Ukrainian Bandurist Chorus

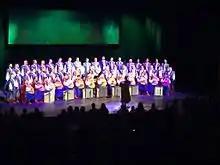
The Ukrainian Bandurist Chorus of Taras Shevchenko performs in Washington, D.C. in November 2015

The Ukrainian Bandurist Chorus (full name: "The Taras Shevchenko Ukrainian Bandurist Chorus of North America") is a semi-professional male choir which accompanies itself with the multi-stringed Ukrainian ethnic instrument known as the bandura. It traces its roots to Ukraine in 1918 and has been based in the USA since 1949.